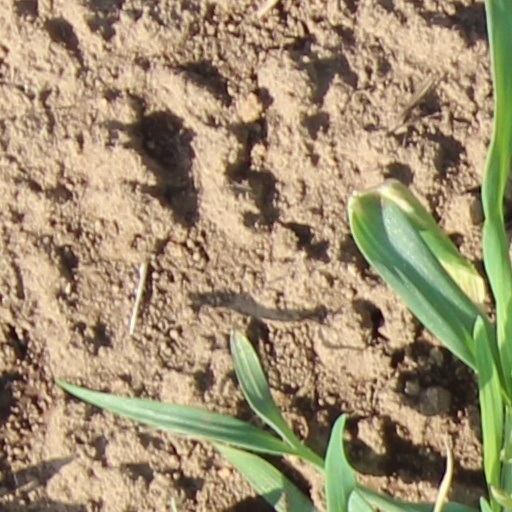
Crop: wheat